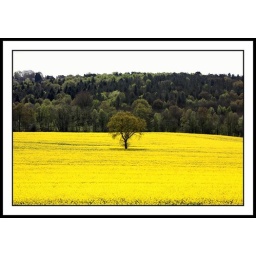
tree in a yellow field